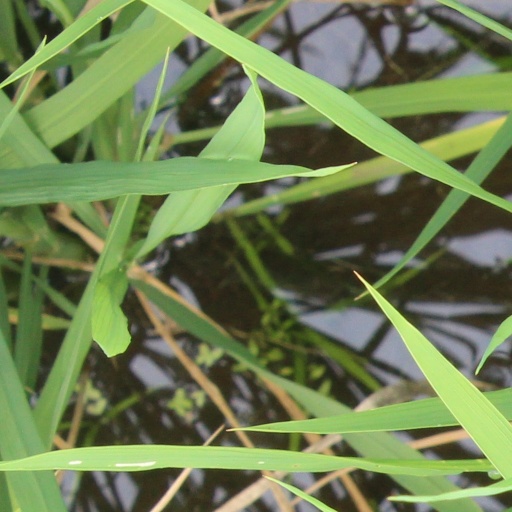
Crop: rice